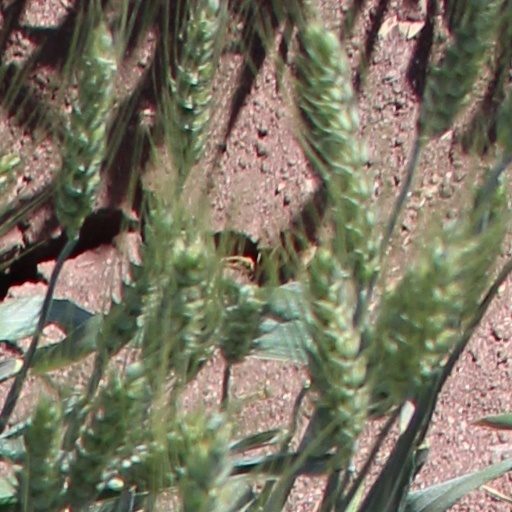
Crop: wheat